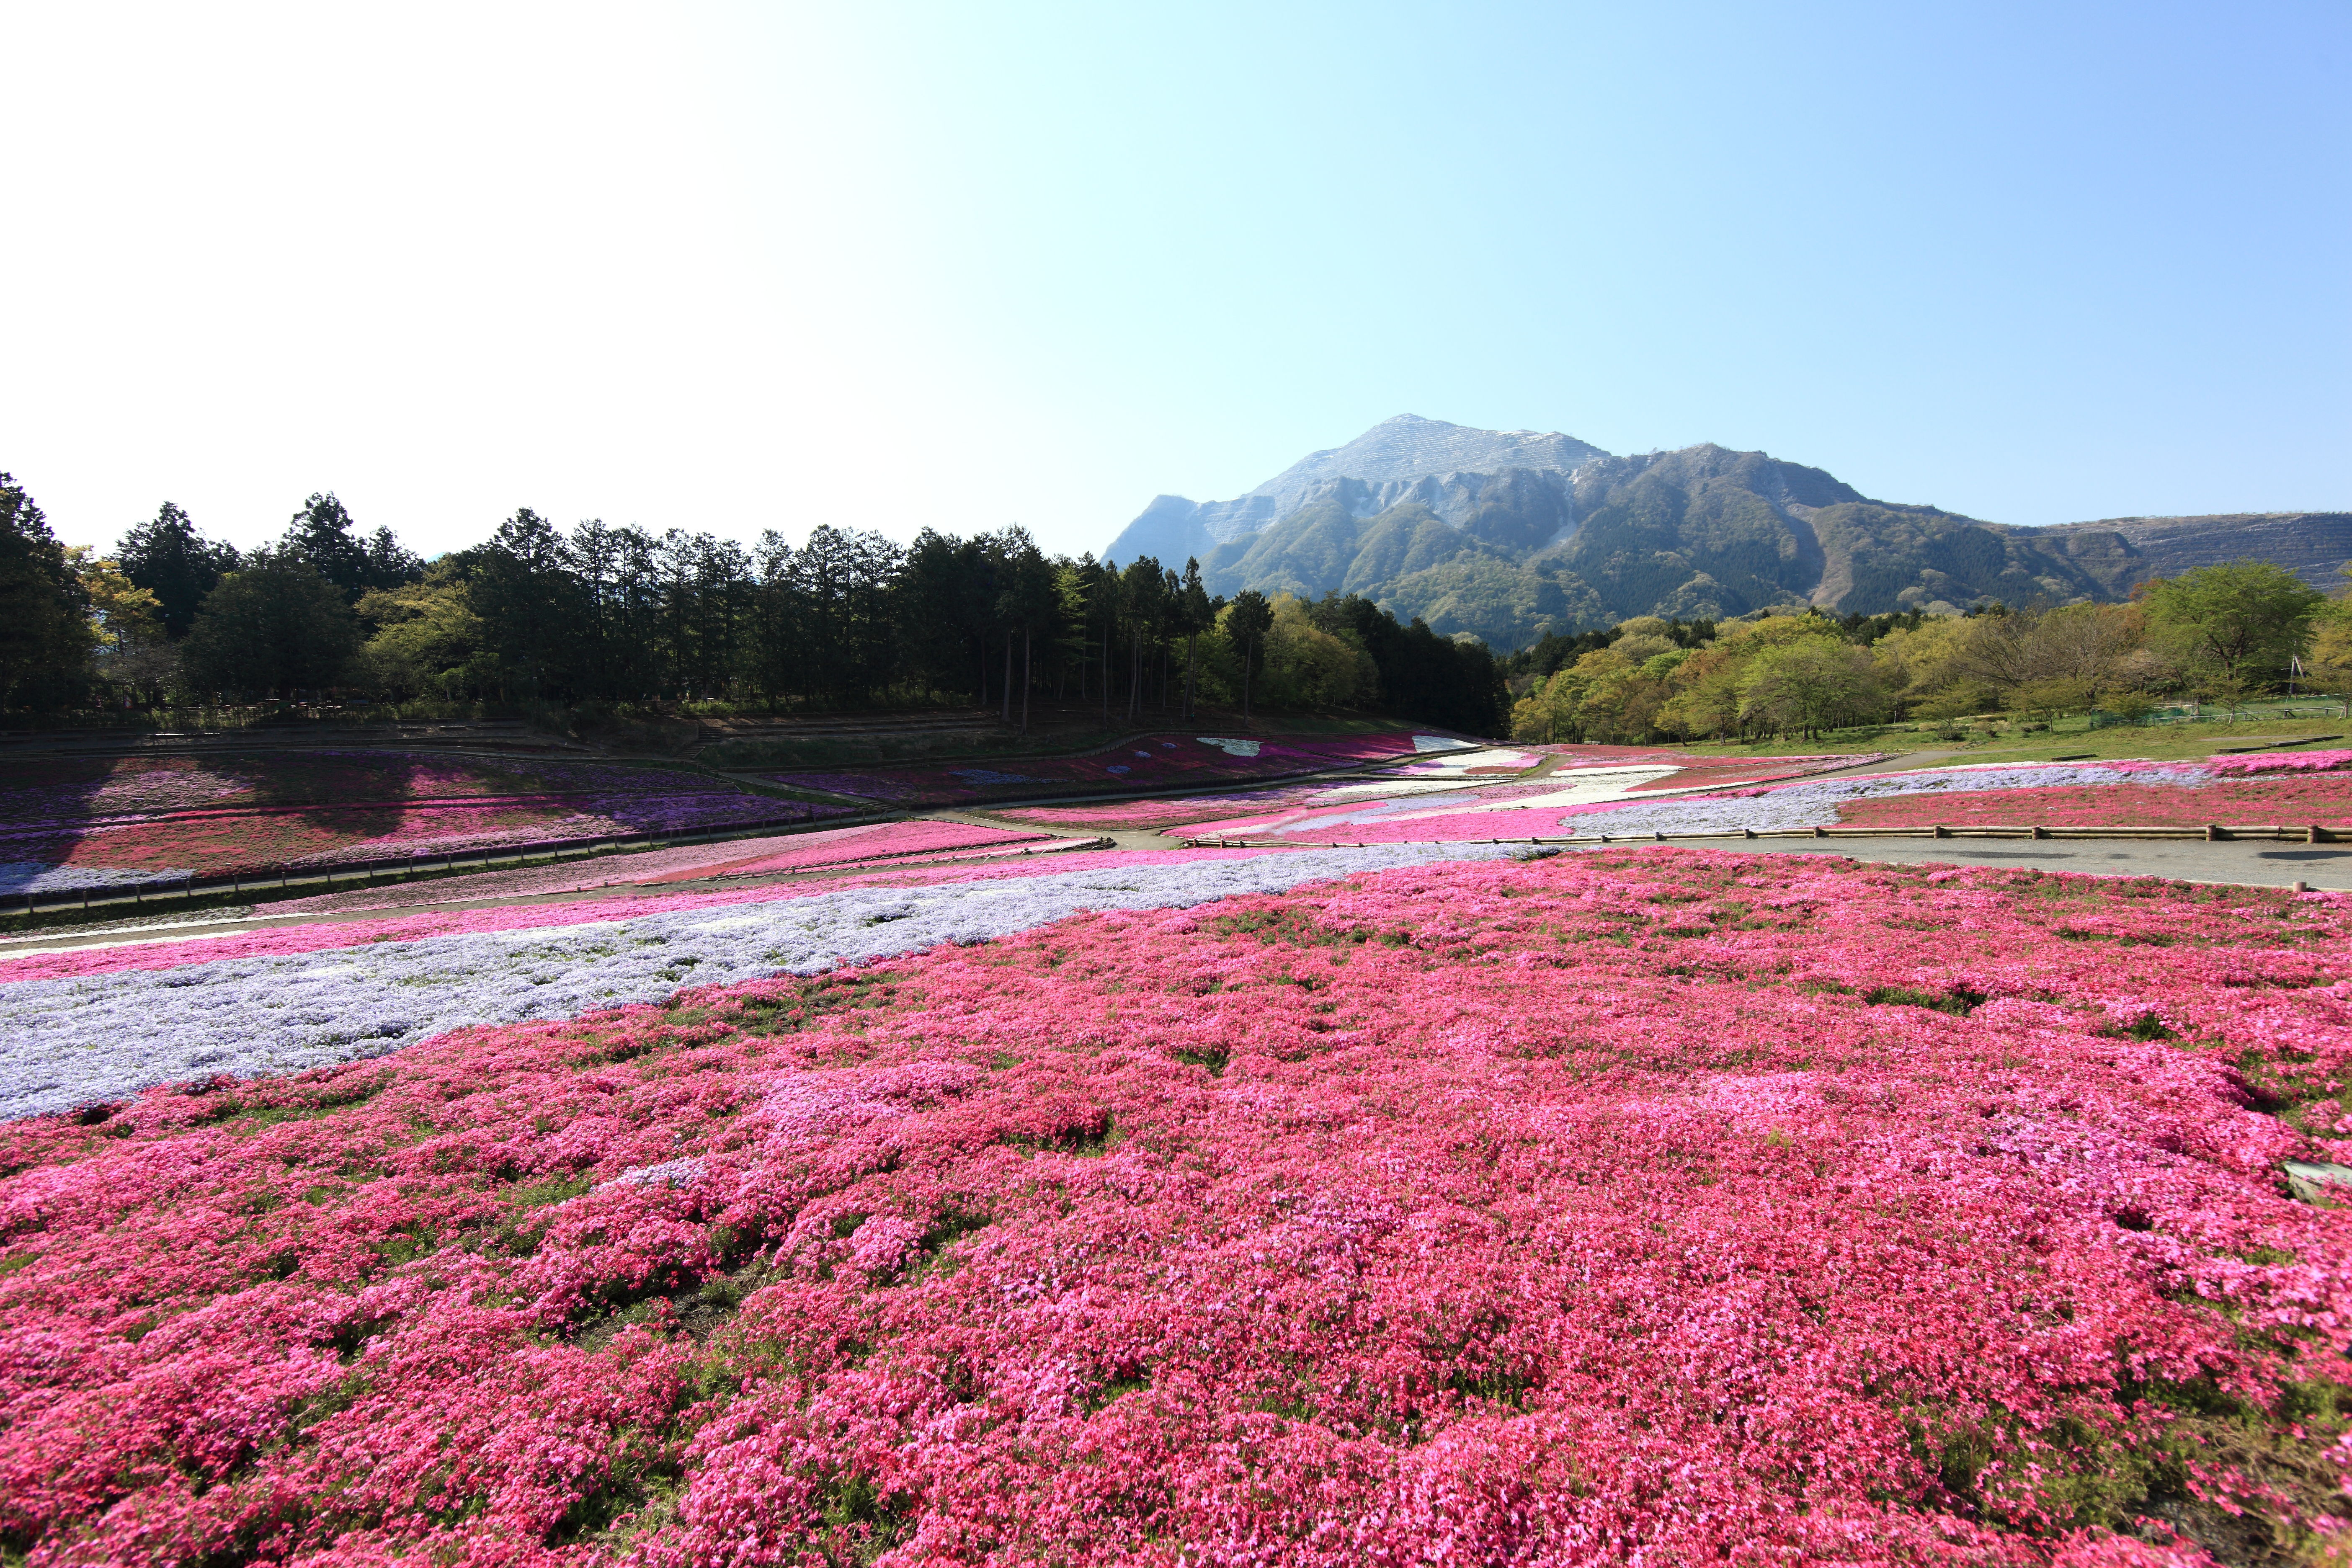
landscape, nature, grass, mountain, plant, field, meadow, hill, flower, high, flora, plain, wildflower, cool image, grassland, shrub, plateau, 5d, hires, i, markii, hi, res, resolution, saitama, chichibu, phlox, subulata, hitsujiyama, tundra, rural area, flowering plant, mountainous landforms, land plant